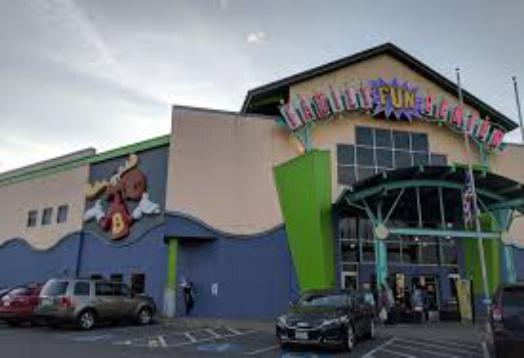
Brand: Bullwinkle's Restaurant
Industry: Food